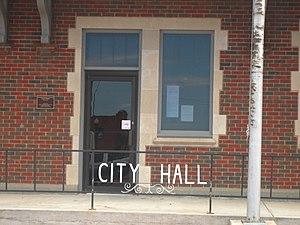
La ville de Panhandle est le siège du comté de Carson, dans l’État du Texas, aux États-Unis. Sa population s’élevait à 2 452 habitants lors du recensement de 2010, estimée à 2 370 habitants en 2016.